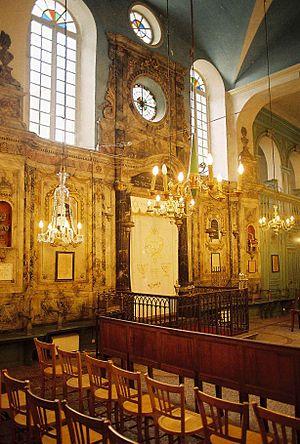
Synagogue de Carpentras (Vaucluse, France), Torah Polski: Synagoga w Carpentras (Francja) - Aron ha-kodesz
Les Juifs du pape vivaient dans le Comtat Venaissin et en Avignon, cédés respectivement en 1274 et 1348 au Saint-Siège et restés sous son administration jusqu'à la Révolution française en 1791. Avec les Juifs alsaciens, ils ont formé pendant plusieurs siècles l'une des deux seules communautés juives autorisées à vivre dans ce qui constitue aujourd'hui la France.
Une synagogue est un lieu de culte juif.
Dans une synagogue, le parokhet est le rideau, fermant l’Arche sainte et dissimulant les rouleaux de la Torah. Il représente le voile qui protégeait l'Arche d'alliance et séparait le saint des saints du reste du Temple de Jérusalem ou, avant lui, celui du tabernacle.